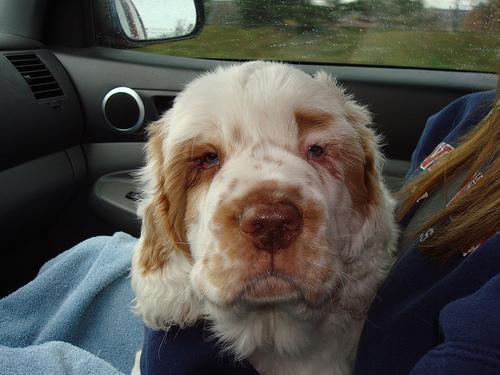
clumber